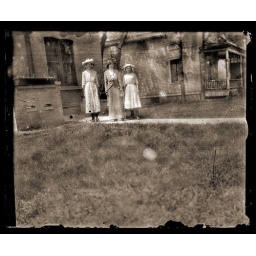
Scanned from an original glass plate negative from around 1913.